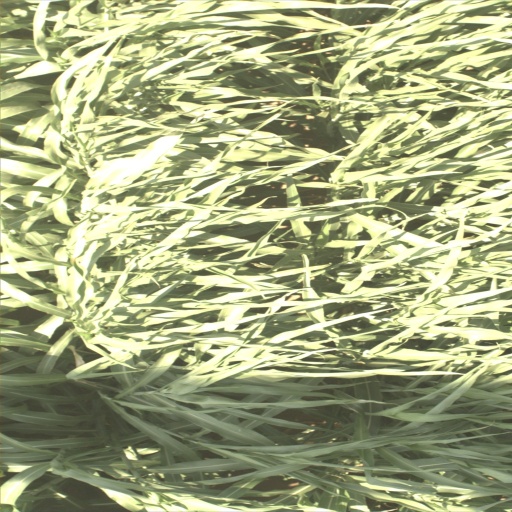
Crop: sorghum